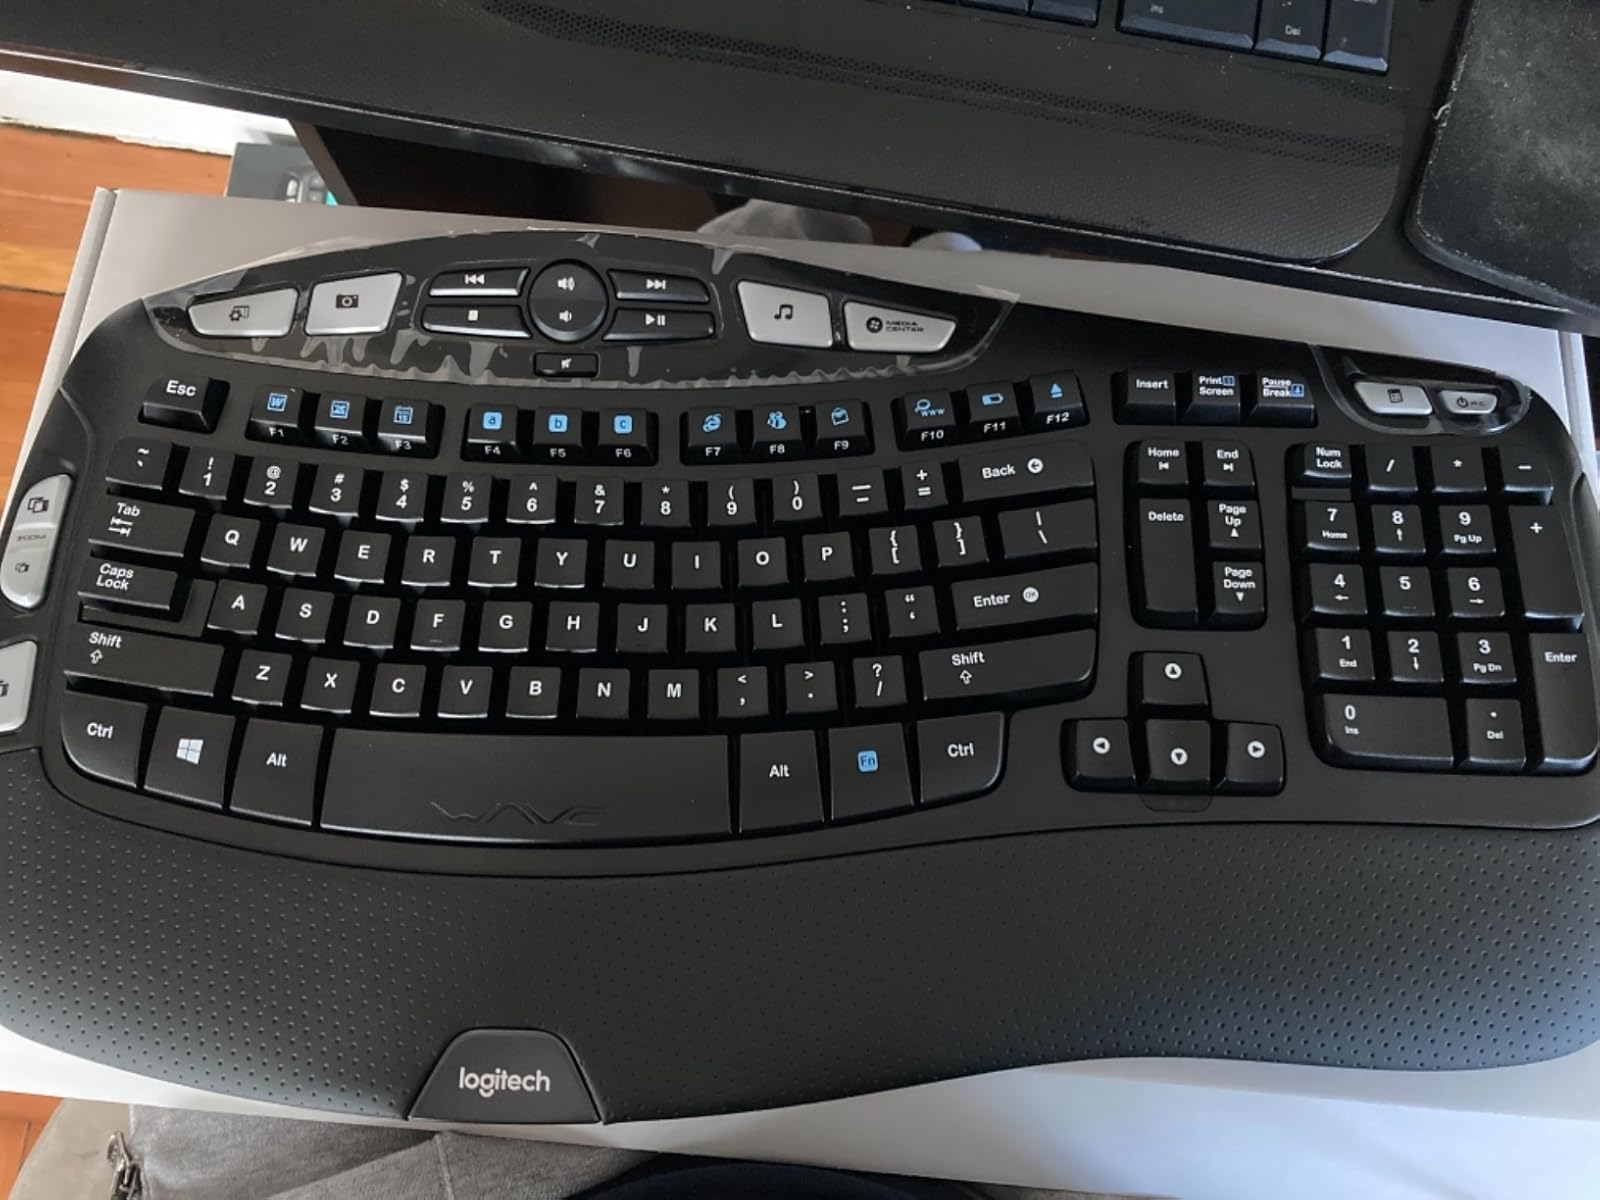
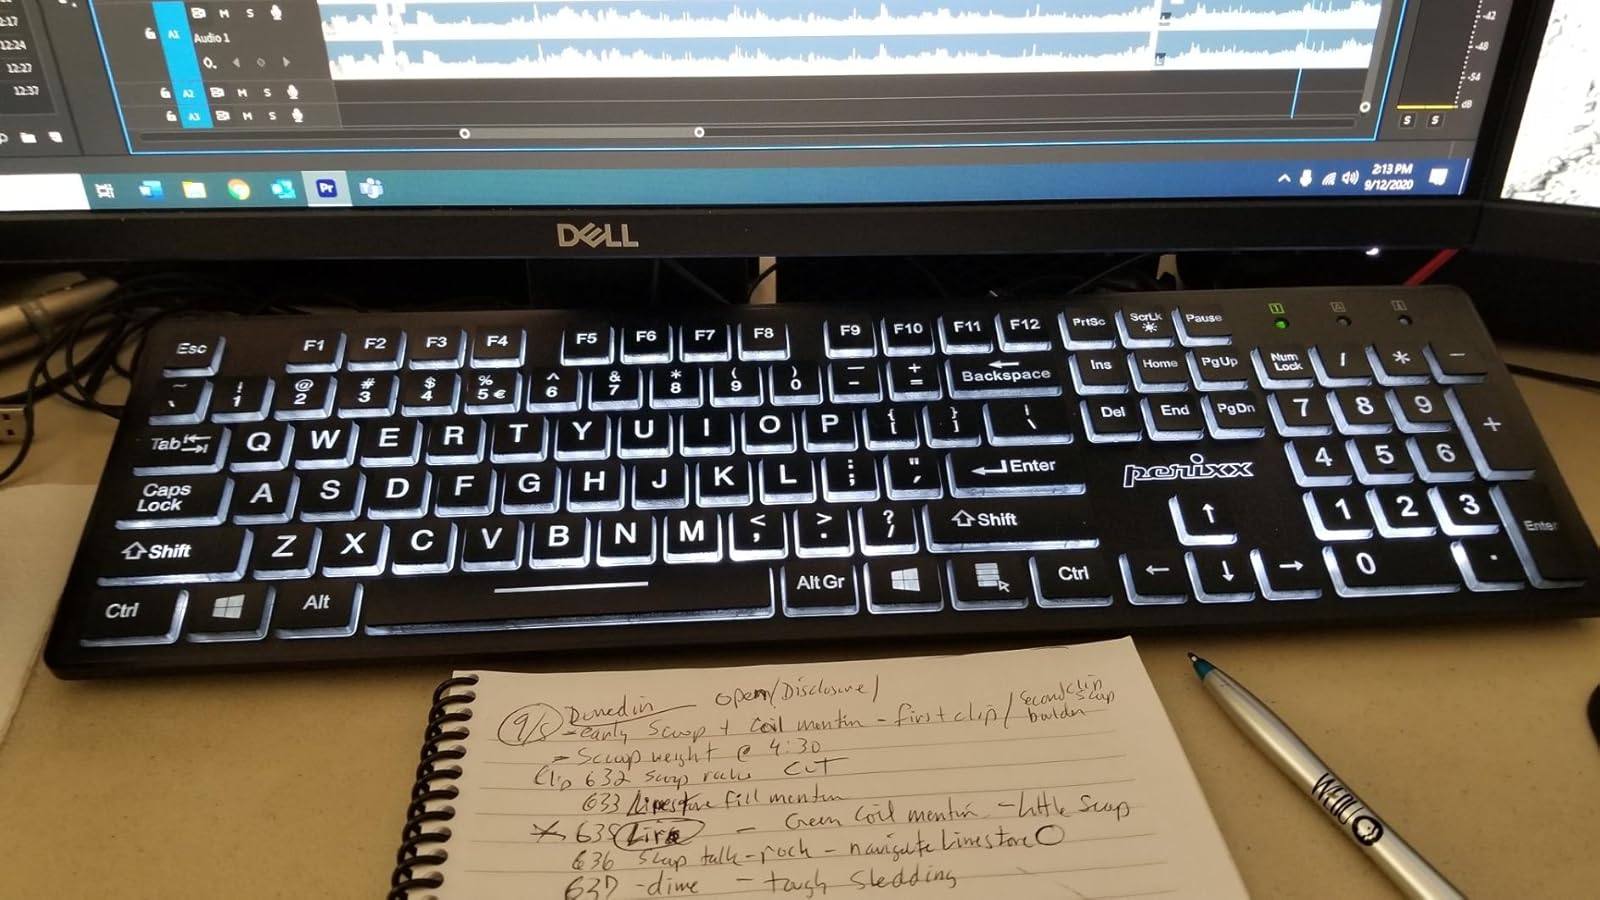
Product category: keyboard
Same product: no